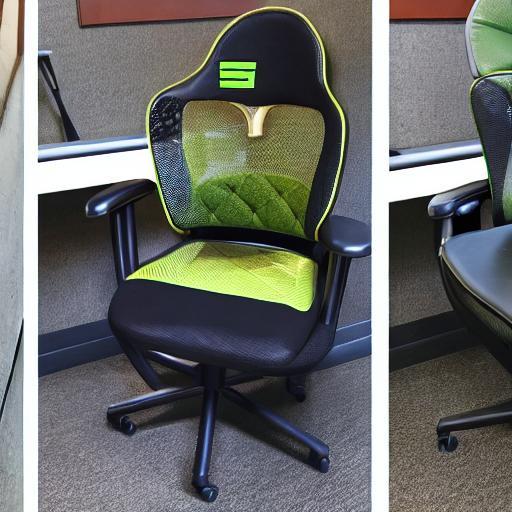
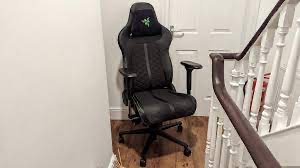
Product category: items_chair
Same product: no